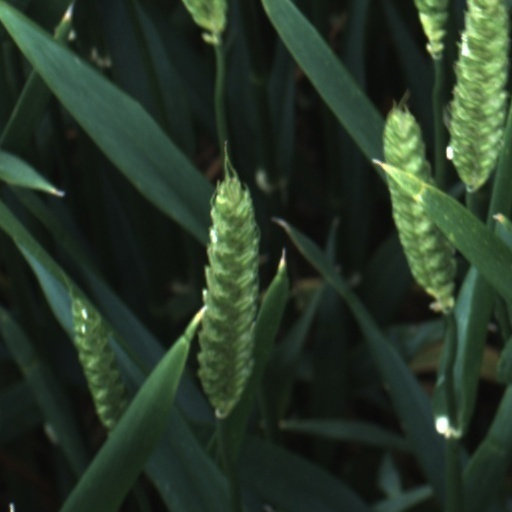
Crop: wheat